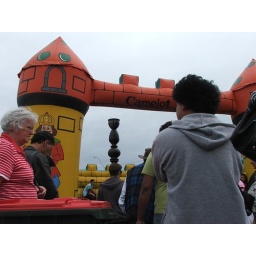
A bouncy castle with the water sculpture at the artesian well in the background.Taken at the Petone Fair 2008, Jackson Street